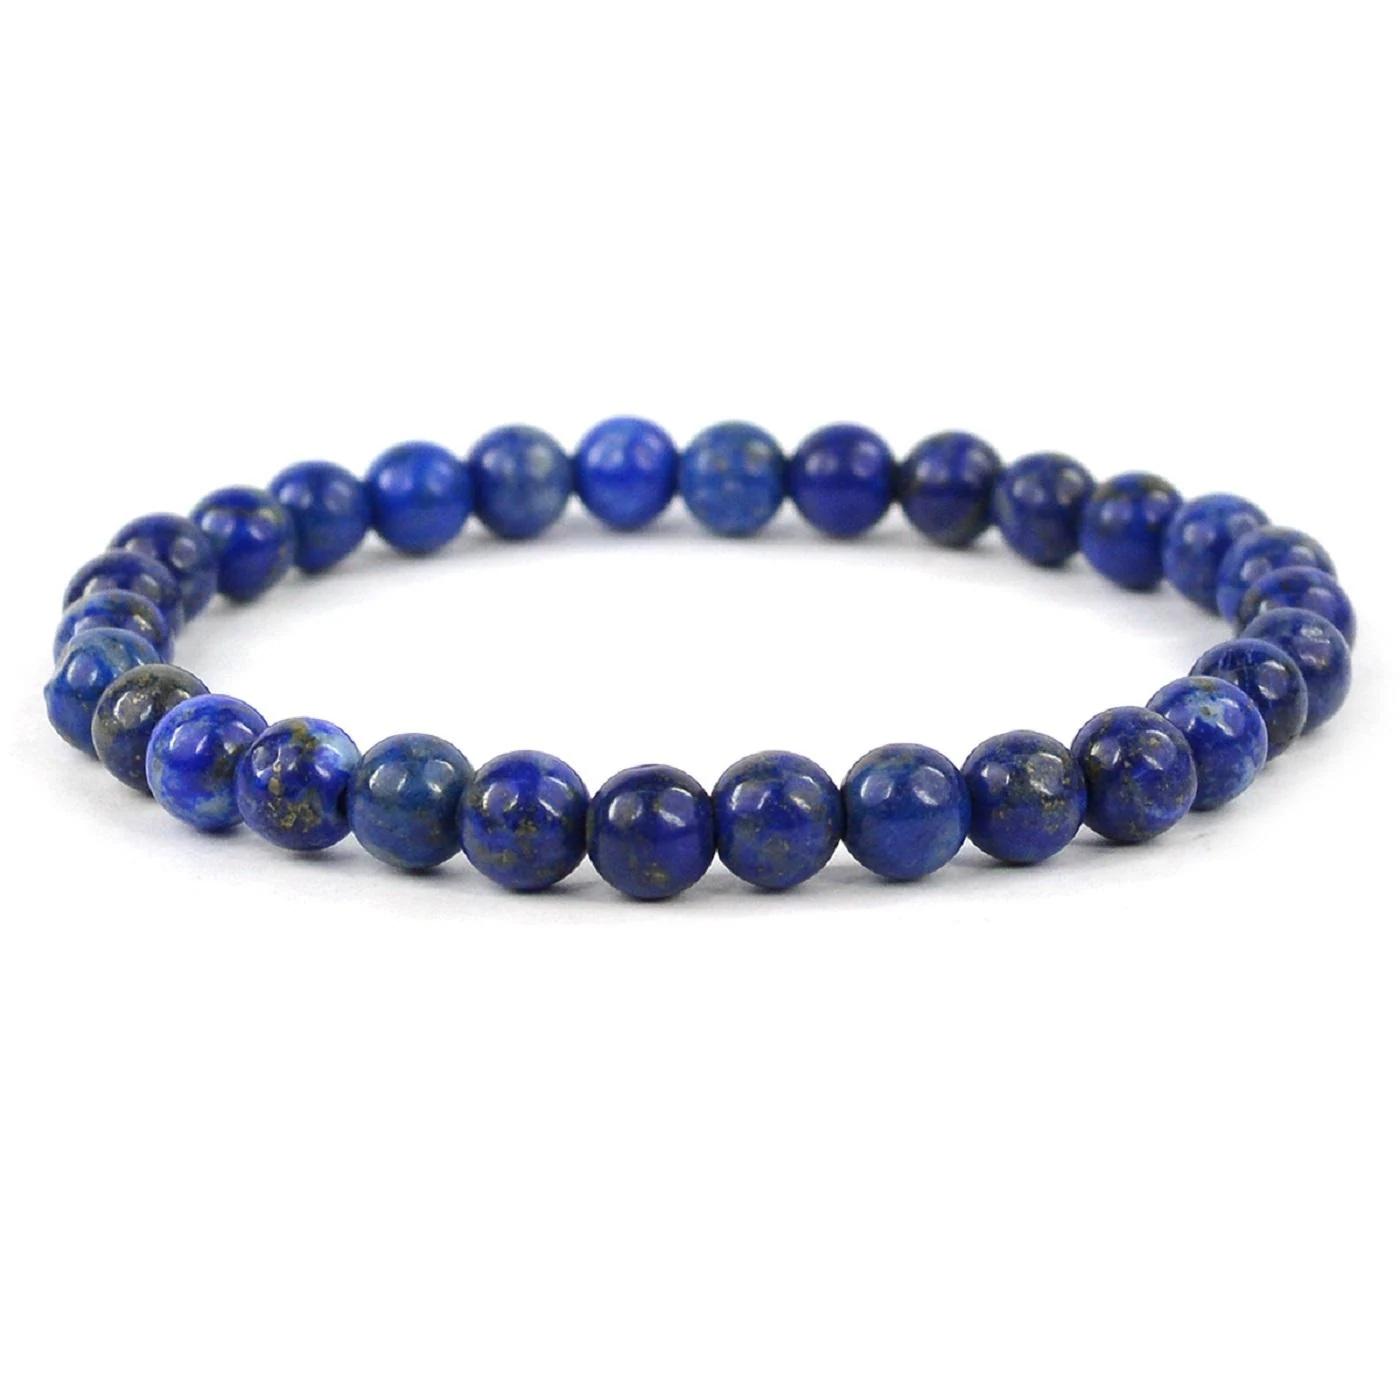
Reiki Crystal Products Lapis Lazuli Certified Bracelet Round Bead 6 mm Bracelet for Reiki And Crystal Healing
Type: Bracelets & Bangles
Brand: Reiki Crystal Products
Price: Rs. 499
Stretchable Elastic Handmade Natural Crystal Stone Bracelet | Diameter : 2.5 Inch. | Stone Size - 6 mm | Charged By Reiki Grand Master & Vastu Expert
Features: Stretchable Elastic Handmade Natural Crystal Stone Bracelet | Diameter : 2.5 Inch. | Stone Size - 6 mm | Charged By Reiki Grand Master & Vastu Expert,Natural Healing Stone for Reiki Healing, Crystal Healing, Numerology, Tarot, Astrology, Vastu, Angle Healing & Feng Shui,100% Authentic, Original and Natural Healing Stone / Crystal - small holes, crack marks on the surface or inside the stones are often visible,Material : Natural Healing Stones See Images & Product Description For Healing Properties /Advantages,Stylish Party-Daily-Office-Casual Wear Reiki Healing Stone Bracelet for Men, Women, Boys, Girls. Best for Gifting & Personal Use.
Included: Pack of 1 X Lapis Lazuli (AAA) 6mm Certified Bracelet